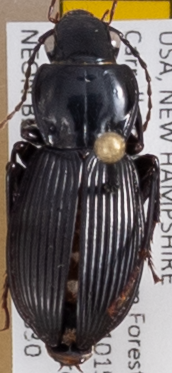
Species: Pterostichus coracinus
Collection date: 2021-06-30
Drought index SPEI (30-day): -1.814
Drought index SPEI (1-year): -1.28
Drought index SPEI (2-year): -0.968